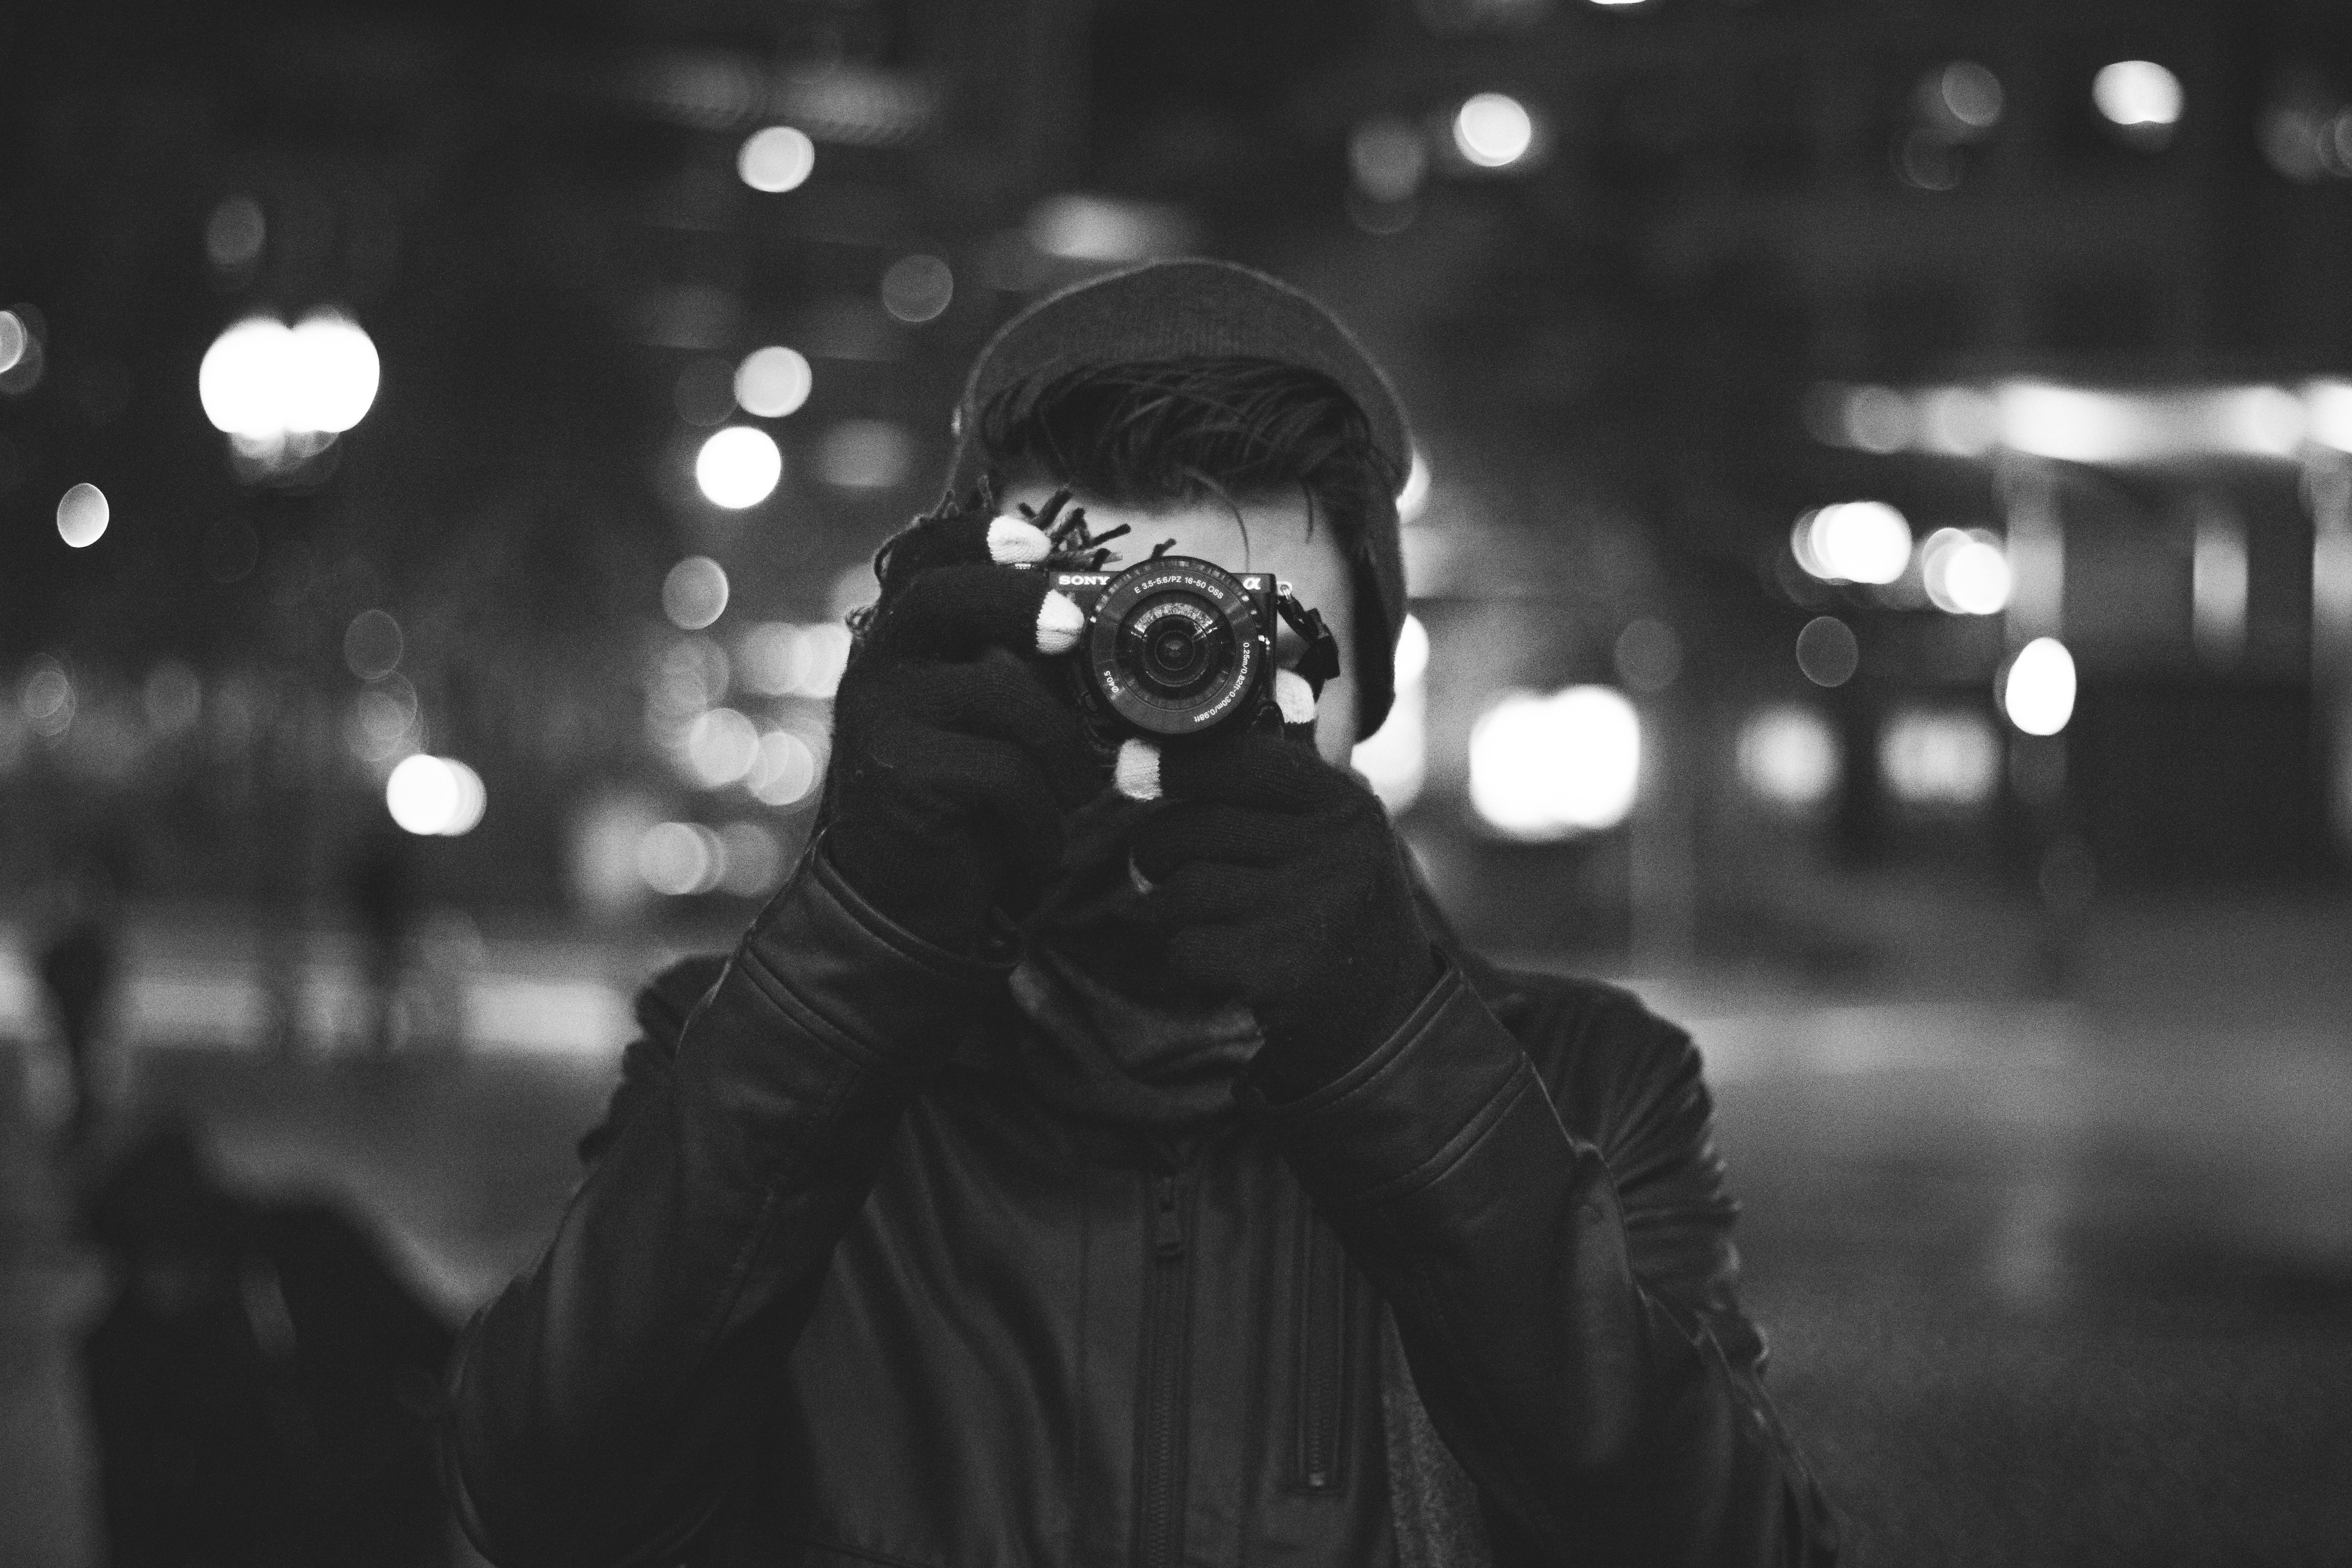
black, white, black and white, photograph, clothing, darkness, photography, monochrome, monochrome photography, light, night, film noir, single lens reflex camera, digital camera